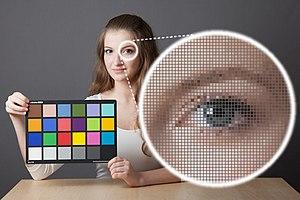
Diagramme schématique de l'effet de grille. Avec l'augmentation de grossissement, les distances entre différents pixels sont de plus en plus évidents.